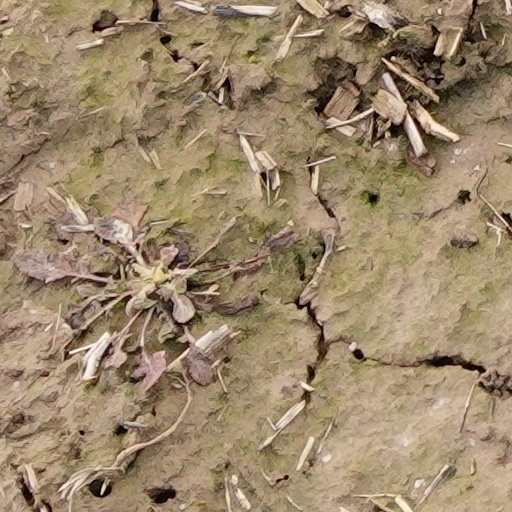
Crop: wheat